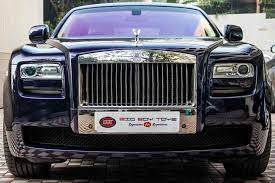
Vehicle type: Cars